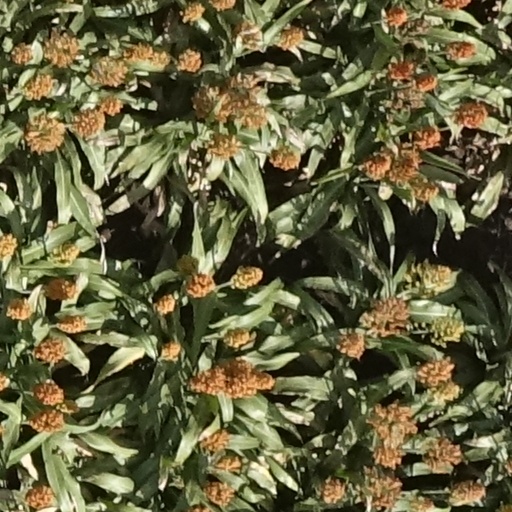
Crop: sorghum